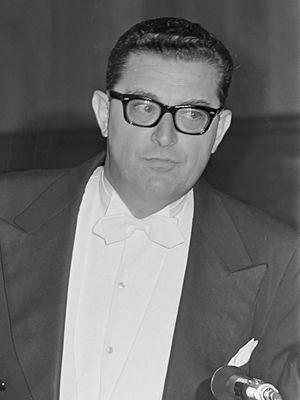
Gilles Willem Benjamin Borrie, né le 26 septembre 1925 à Berg-op-Zoom dans le Brabant-Septentrional et mort le 28 décembre 2016 à Eindhoven, est un homme politique et historien néerlandais. Il a été membre du Parti travailliste. Il a servi en tant que Bourgmestre de Sleen, Tiel, Rheden et Eindhoven.
Tiel est une ville et commune néerlandaise, située dans la province de Gueldre. Il s'agissait vers l'an mil d'un des grands ports fluviaux des Pays-Bas, plate-forme commerciale entre le Saint Empire et les Îles Britanniques.